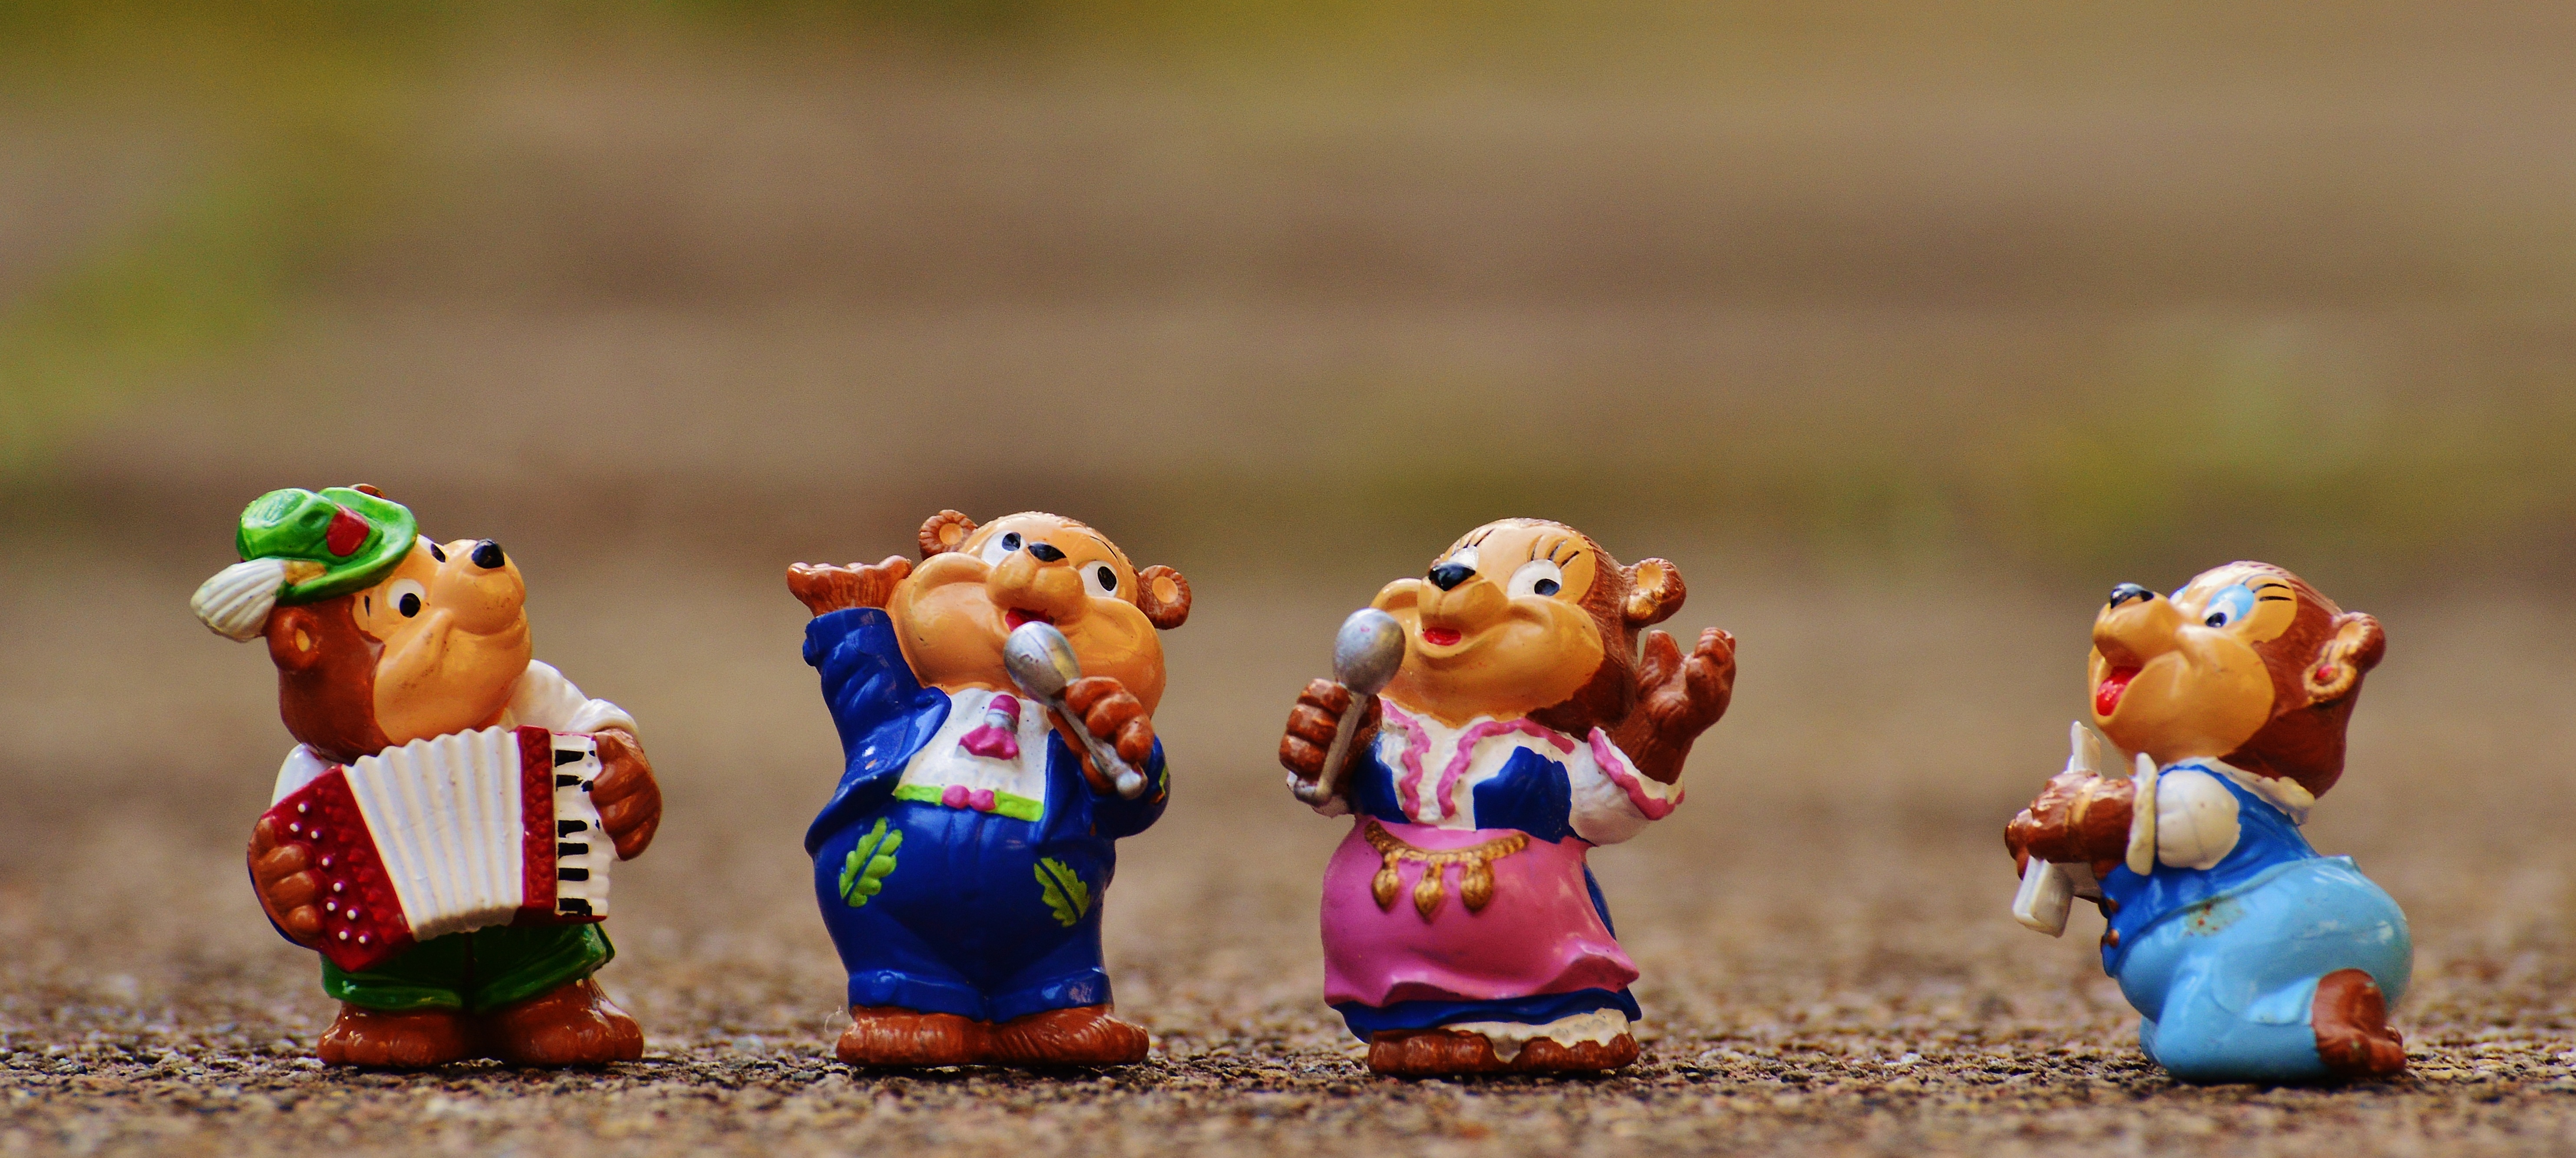
play, sweet, plastic, cute, bear, instrument, musician, toy, fan, sing, fun, figure, figurine, toys, bears, funny, bavaria, figures